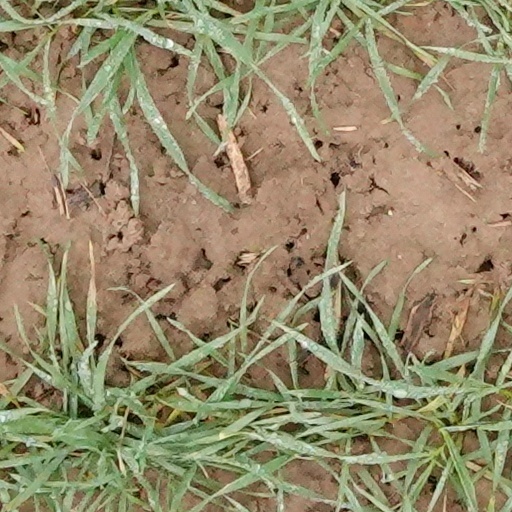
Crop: wheat